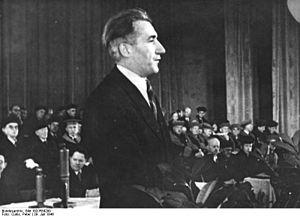
Paul Wandel le 16 février 1905 à Mannheim et décédée le 2 juin 1995 à Berlin est un homme politique est-allemande. Il est ministre de l'Éducation de 1949 à 1952.
Le ministère de l'Éducation de la République démocratique allemande était le ministère chargé de l'Éducation et de la Jeunesse, au sein du gouvernement de la RDA. Il est créé en 1949 et dissous à la réunification de cette dernière avec la République fédérale d'Allemagne, en 1990. Ses fonctions ont alors été reprises par le ministère fédéral de l'Éducation.